Rudy Ray Moore

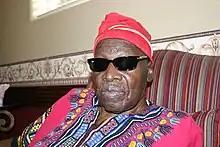

Moore spent most of his earnings from the records to finance the movie "Dolemite", which started filming in January, 1974. It was released and distributed nationally beginning in April 1975, and has been described as "one of the great blaxploitation movies" of the 1970s. The character was "the ultimate ghetto hero: a bad dude, profane, skilled at kung-fu, dressed to kill and hell-bent on protecting the community from evil menaces. He was a pimp with a kung-fu-fighting clique of prostitutes and he was known for his sexual prowess."